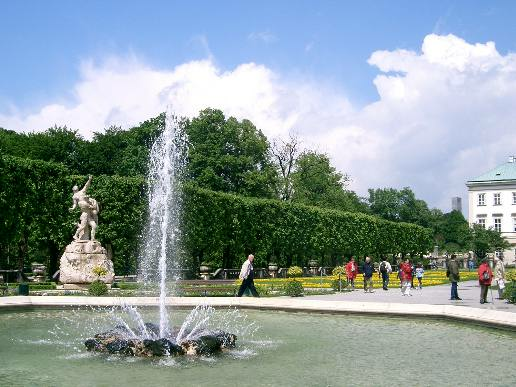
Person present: No